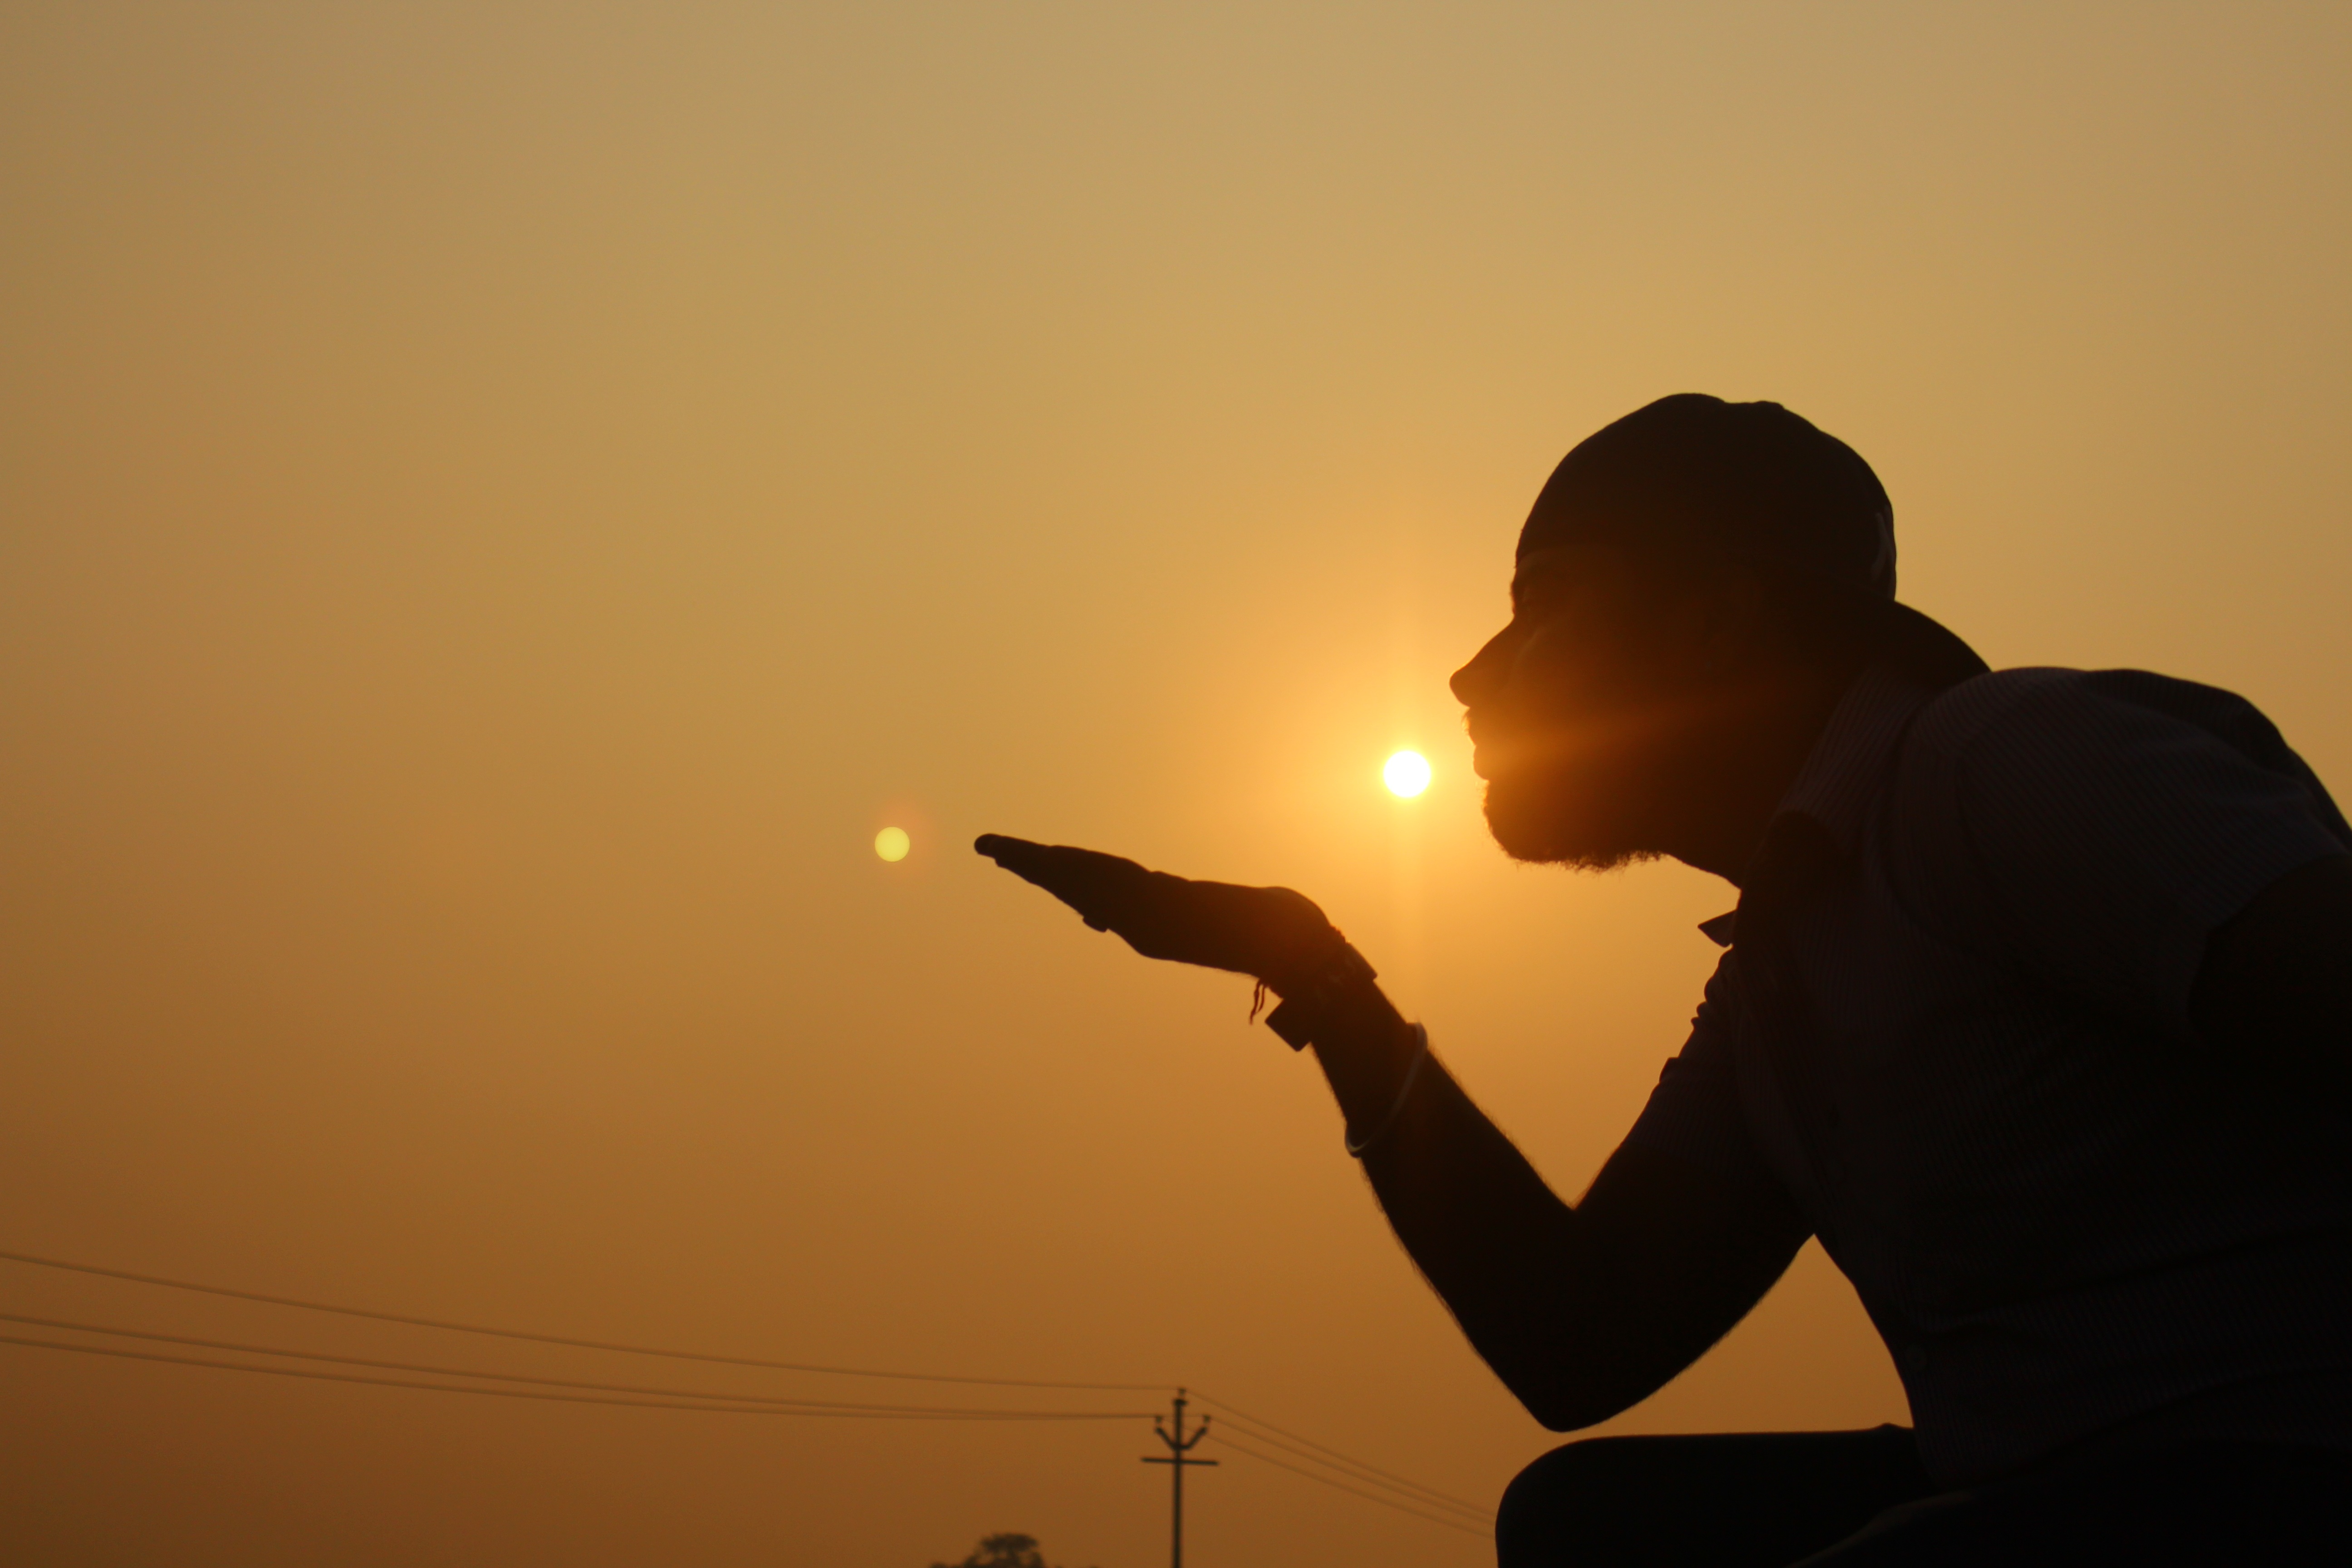
hand, nature, outdoor, silhouette, light, sun, sunrise, sunset, sunlight, morning, dawn, evening, young, kiss, happy, happiness, people silhouette